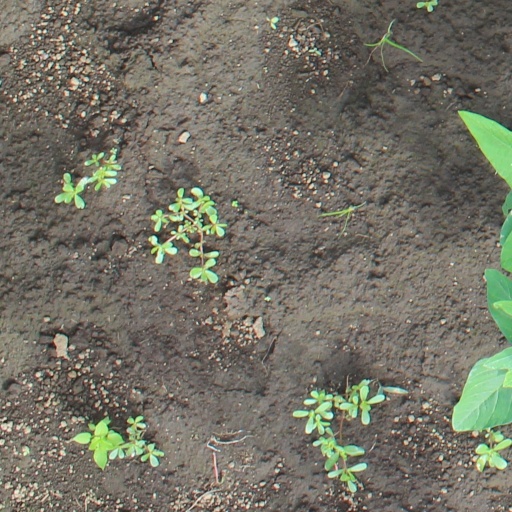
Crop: soybean